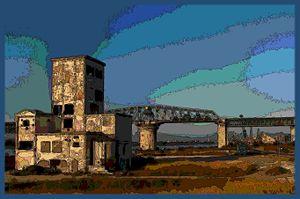
Mystère, disparition d'Anne de Lestrade dans le Rhône.
Mystère est un feuilleton télévisé en coproduction française, suisse et belge en 12 épisodes de 52 minutes diffusé en Suisse à partir du 13 juin 2007 sur TSR1, en Belgique à partir du 14 juin 2007 sur La Une et en France à partir du 20 juin 2007 sur TF1.